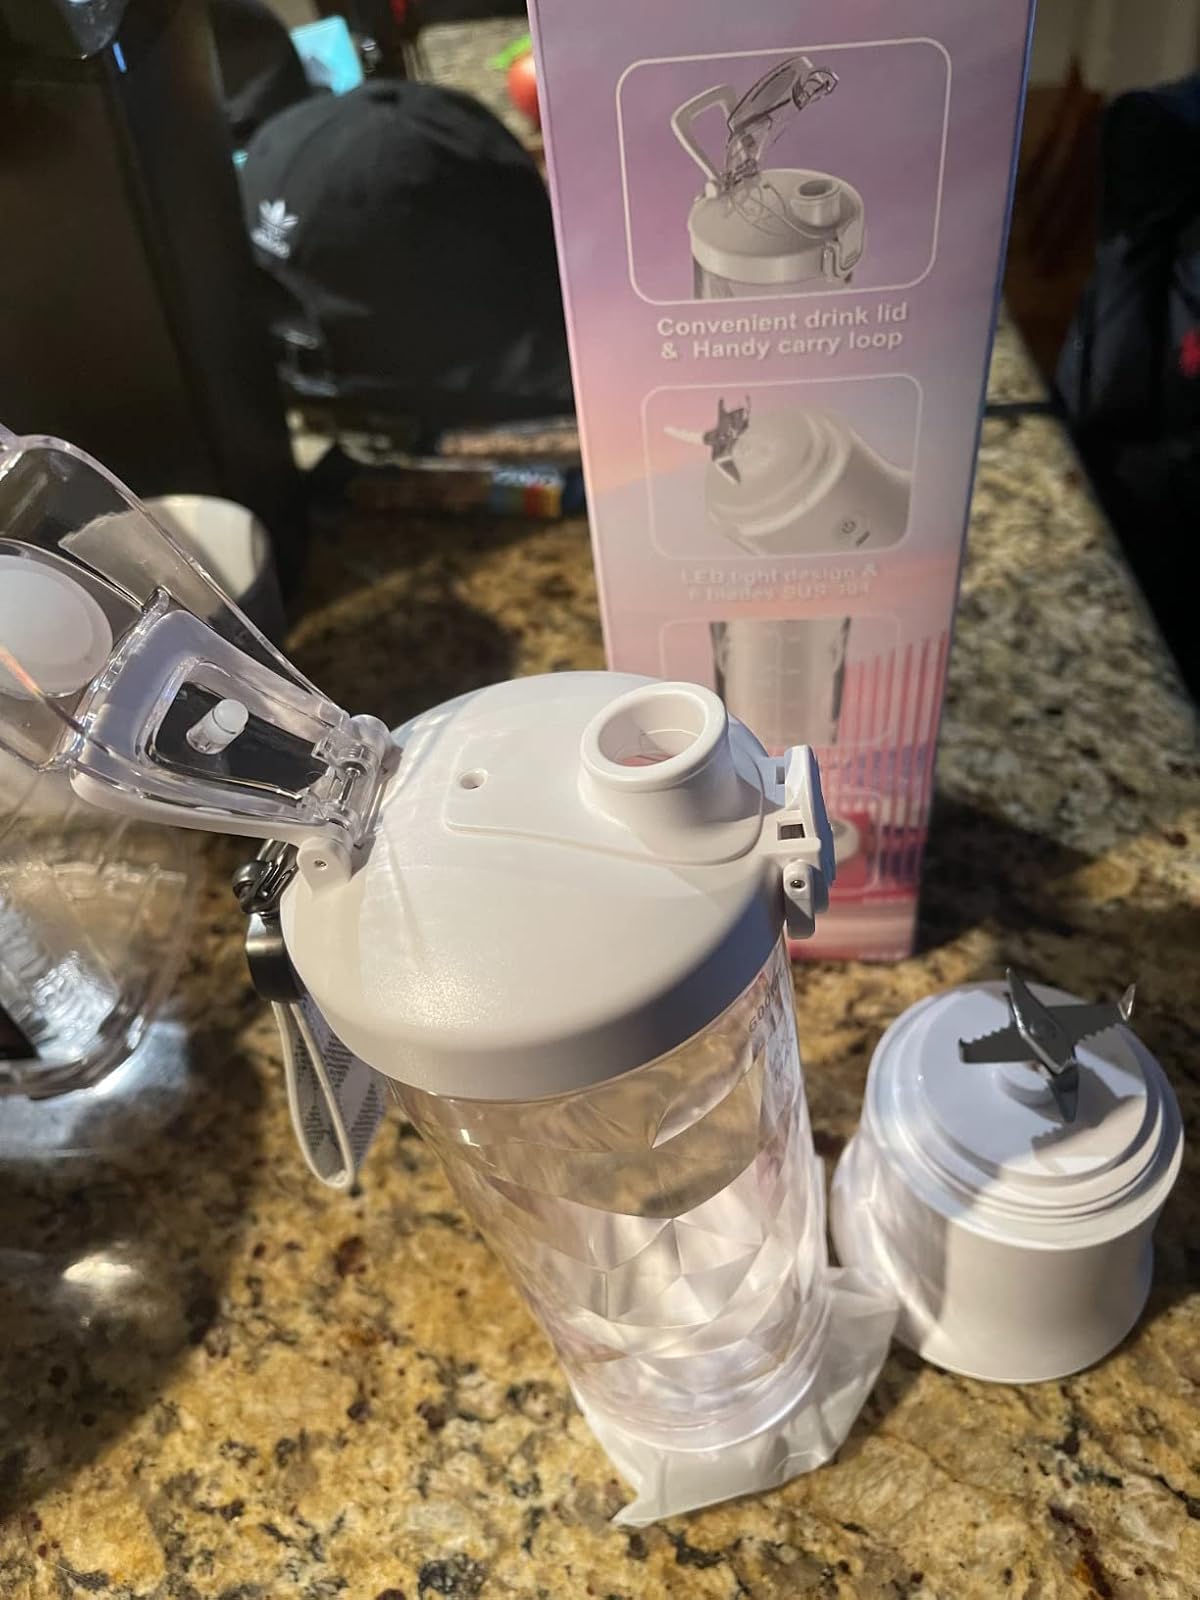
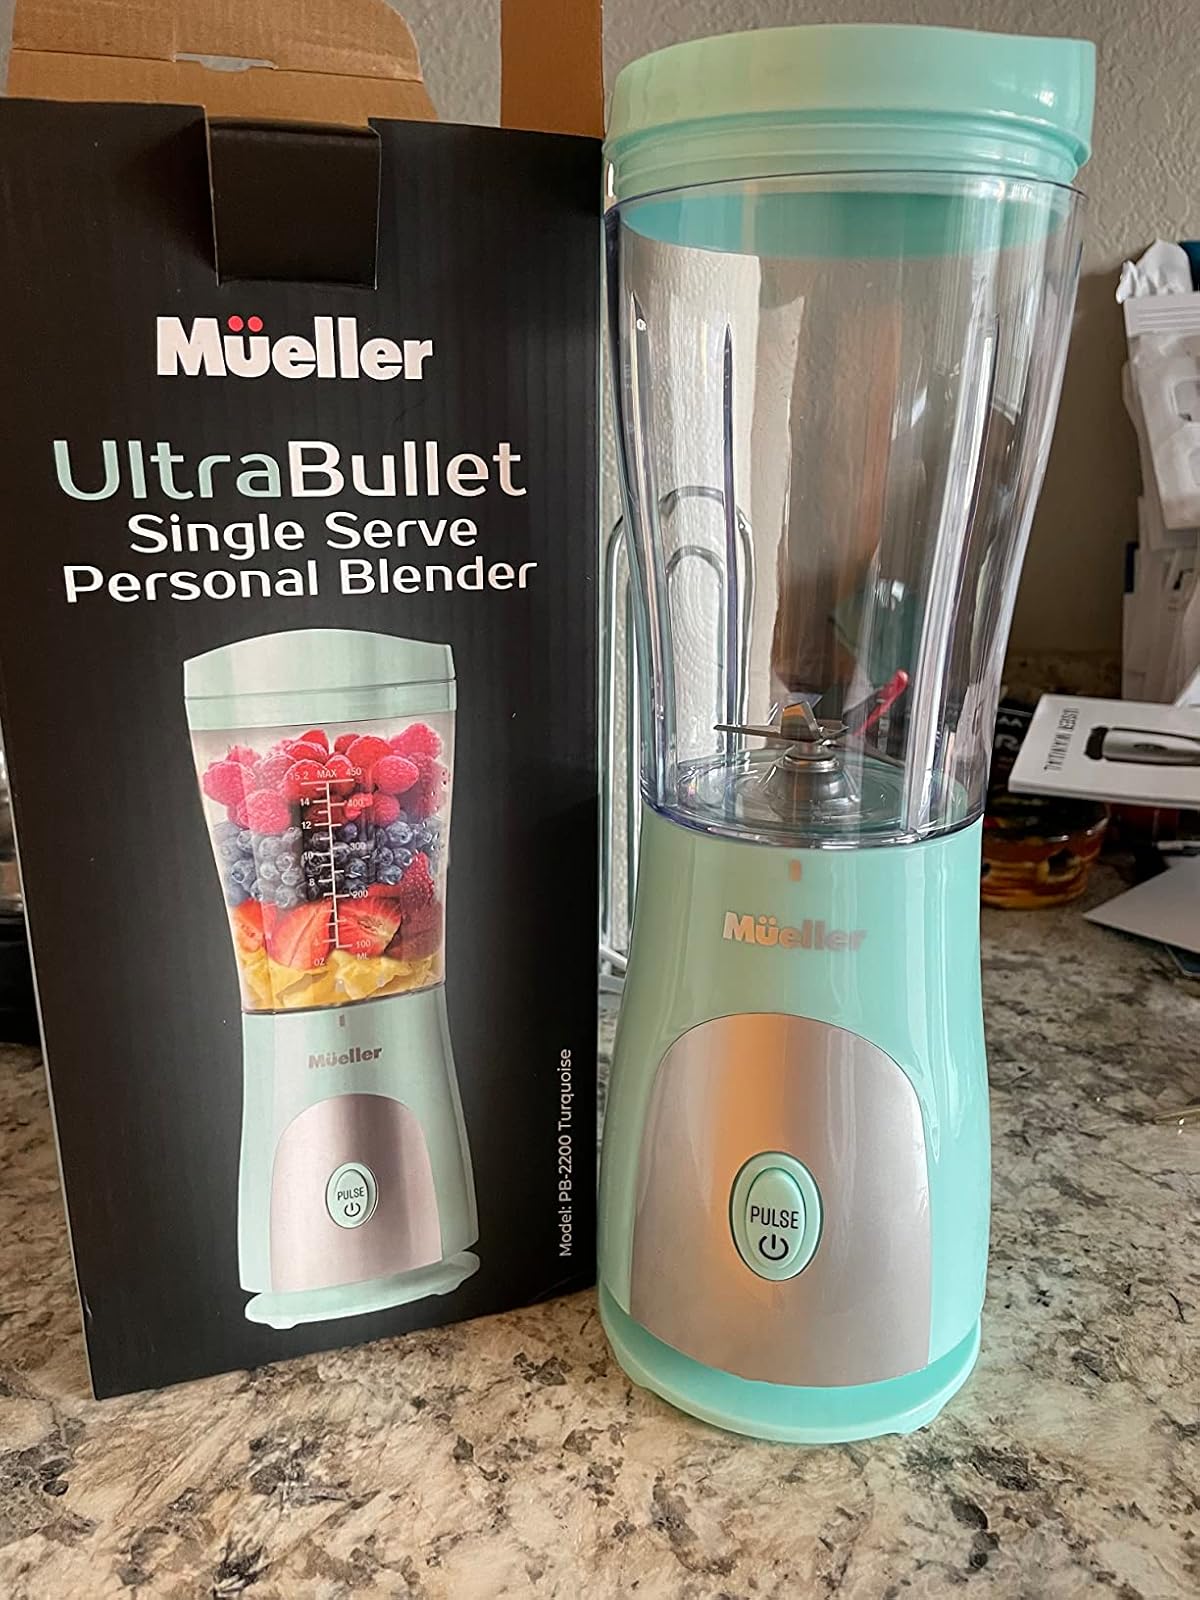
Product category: items_blender
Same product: no